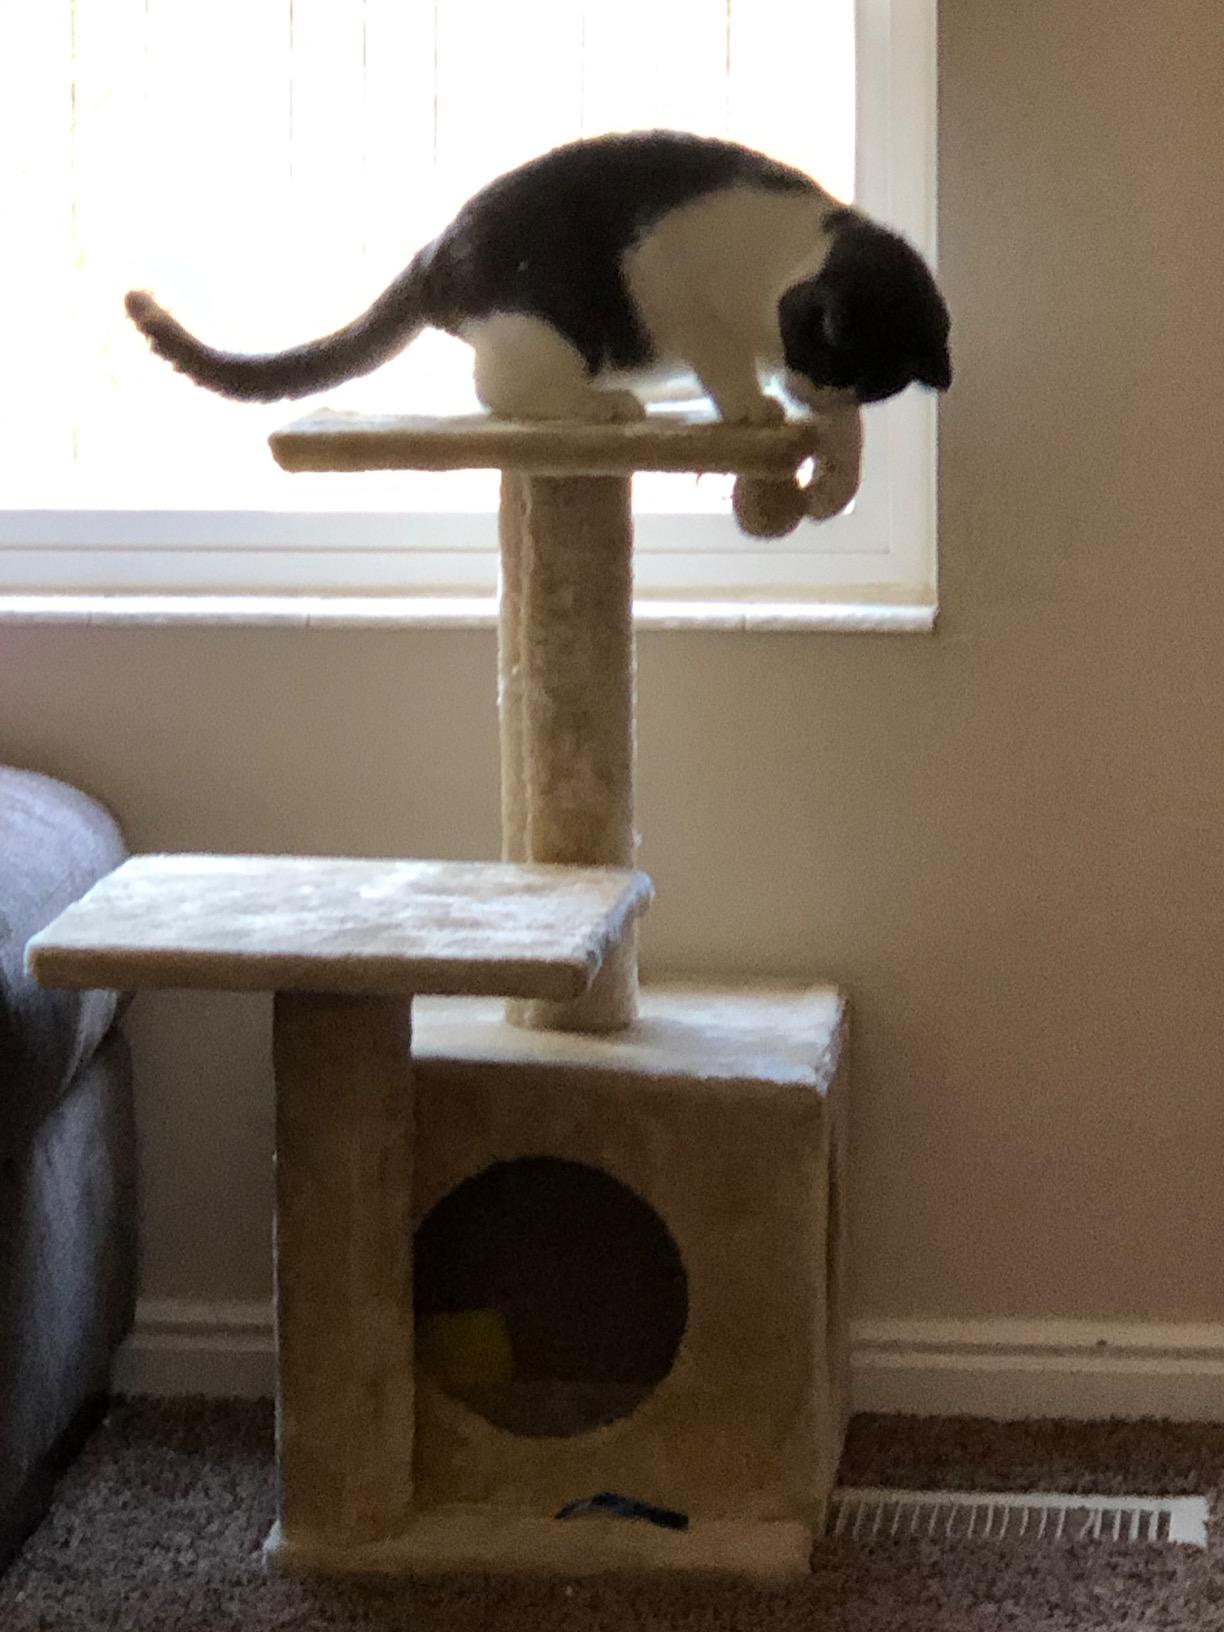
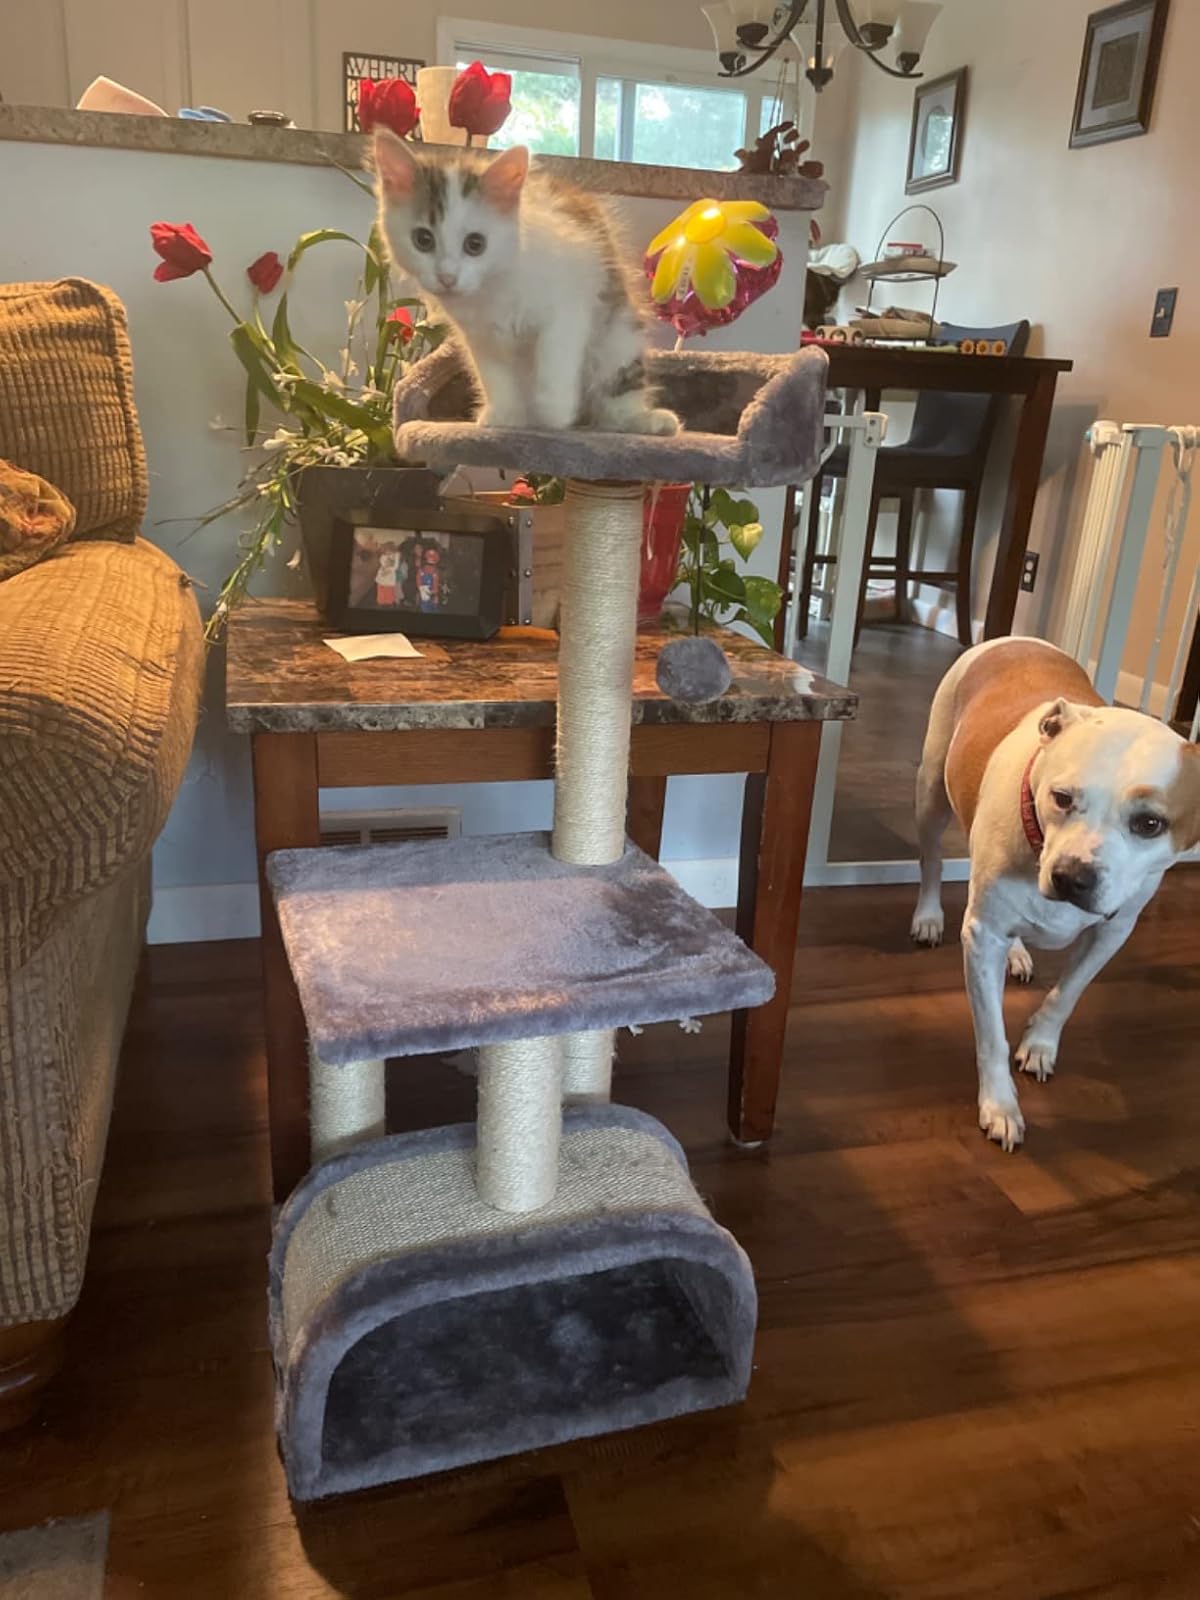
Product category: items_cat tree
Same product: no